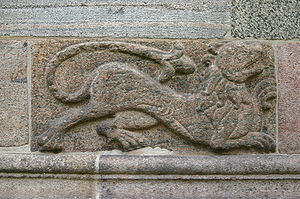
Viborg Domkirke / Domkirkens historie
Romansk stenskulpturer af en løve fra 1100-tallet, som findes placeret på domkirken apsis. Løven var afbildet på den tidligere 200-kroneseddel fra 1997-serien.
Viborg Domkirke er domkirke i Viborg Stift og samtidig sognekirke for Viborg Domsogn, som omfatter den nordlige del af det centrale Viborg. Kirken var oprindelig indviet til Vor Frue, dvs. Jomfru Maria. Til kirken var fra begyndelsen til 1440 knyttet et kapitel af augustinerkorherrer, dvs. en gruppe præster af Augustinerordenen, som havde til opgave at gennemføre de forskellige tjenester ved domkirken.